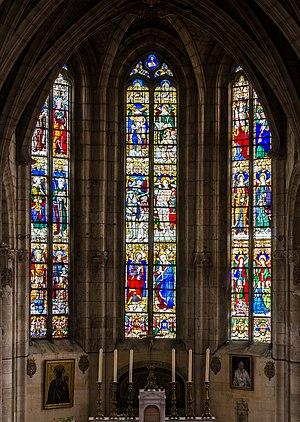
Vitraux du choeur de la collégiale de Montmorency
La collégiale Saint-Martin de Montmorency est une église de style gothique flamboyant du XVIᵉ siècle située dans le Val-d'Oise, en région Île-de-France. Bâtie sur un éperon rocheux et précédée d'une terrasse, elle domine la vallée de Montmorency. Remarquable pour son unicité architecturale avec une sobriété et harmonie correspondant à son premier rôle de lieu de sépulture de la maison de Montmorency, la collégiale est surtout réputée pour son exceptionnelle série de quatorze vitraux de la Renaissance, qui se distingue même sur le plan national. Depuis 1631, soit un an avant l'exécution du dernier connétable Henri II de Montmorency, elle sert également d'église paroissiale, et se concentre sur ce rôle unique après la Révolution française. Tout comme l'église Saint-François, l'ancienne collégiale accueille les fidèles catholiques de Montmorency et relève du diocèse de Pontoise. En 2010, son curé est le père Kurowski.